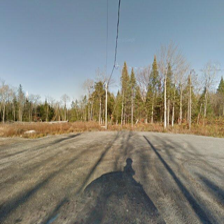
Label: streetView